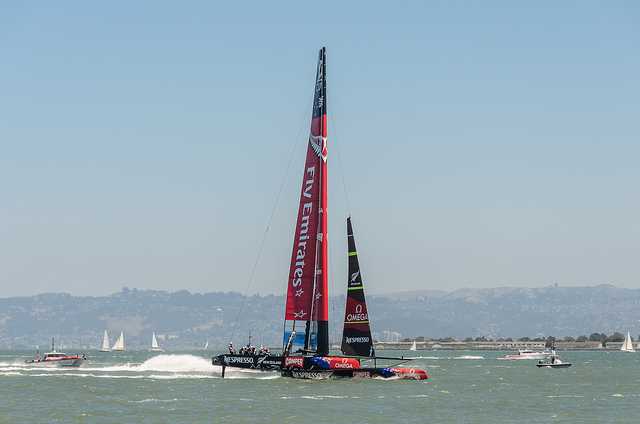
A black and red boat is on the ocean and in the background are lots of other boats.

there is a giant sail boat driving across the river.

A saliboat gliding across the water with a boat following it.